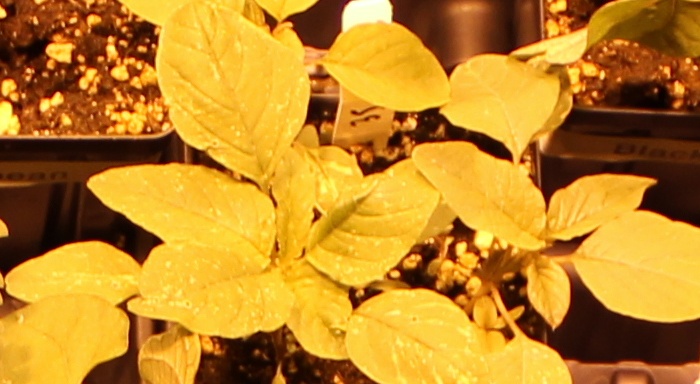
Label: Palmer Amaranth